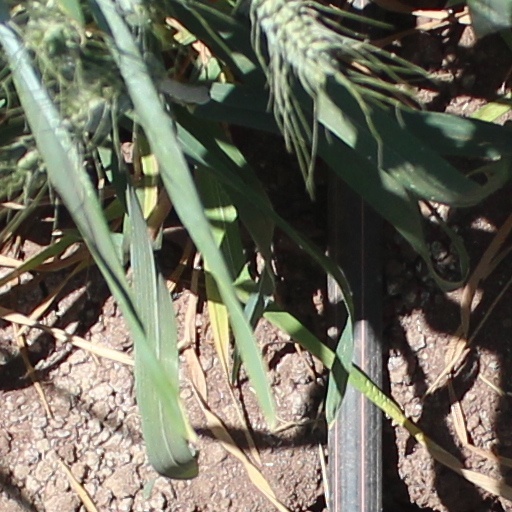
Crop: wheat